This Is Hell (band)

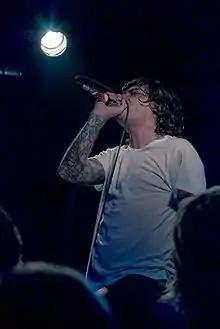
Vocalist Travis Reilly performing live in Berlin, 2009

This Is Hell is an American hardcore punk band from Long Island, New York. The band is known for extensive touring and high energy concerts. They have released five studio albums and five EPs.